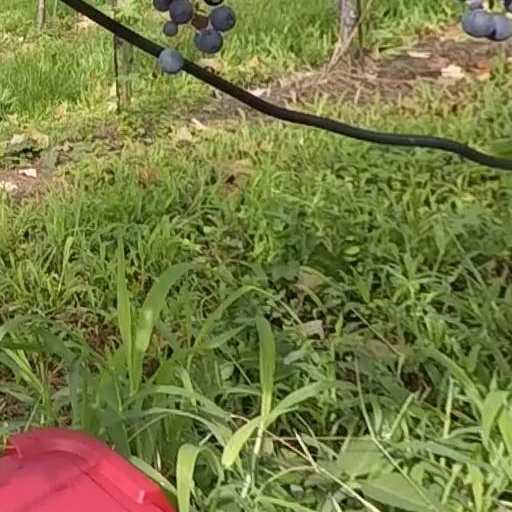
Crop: grape